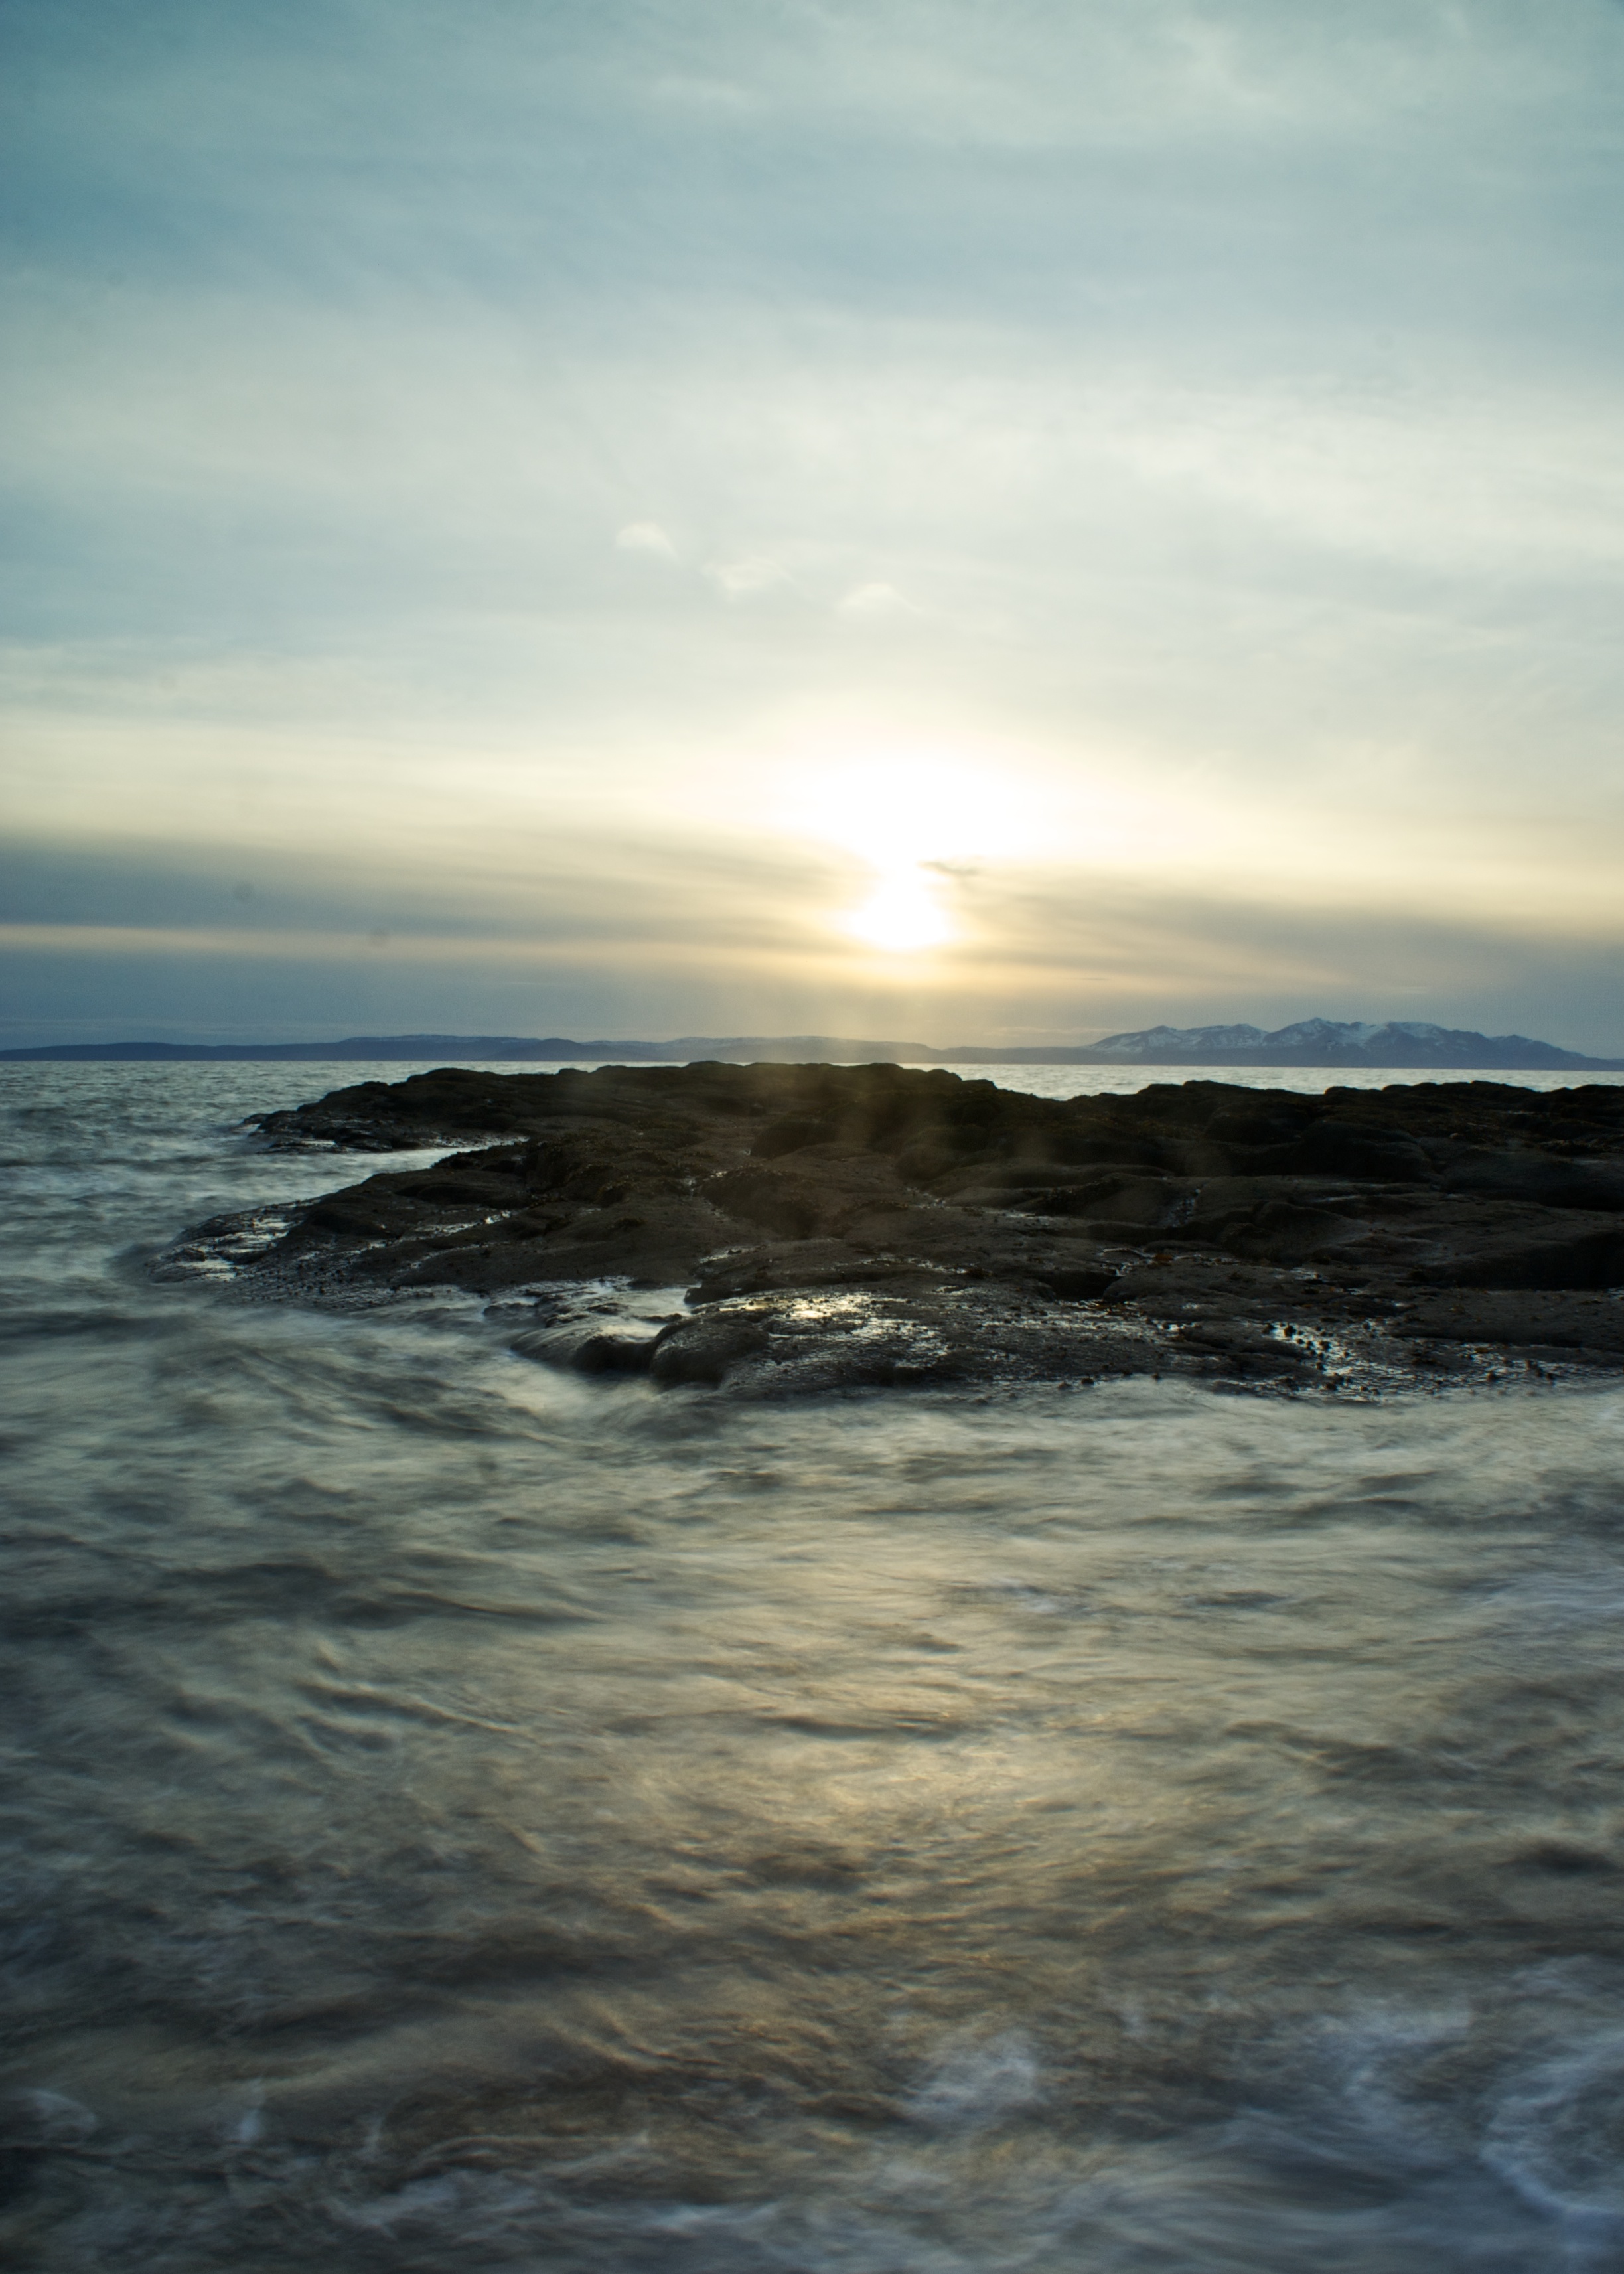
beach, sea, coast, water, sand, rock, ocean, horizon, cloud, sky, sunrise, sunset, sunlight, morning, shore, wave, dawn, dusk, evening, reflection, bay, body of water, rocks, marie, tripod, sony, longexposure, scotland, break, easter, jim, westcoast, 2010, ayrshire, arran, troon, a100, 1870mm, ndfilters, wind wave